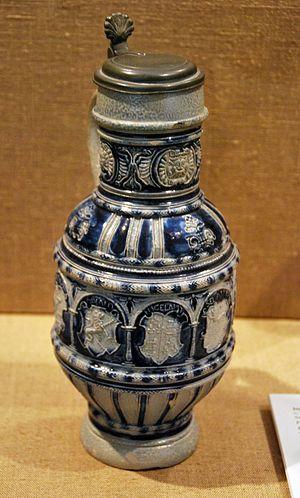
L’Entremetteuse est une huile sur toile de Johannes Vermeer. Signée en bas à droite du cadre et datée de 1656, elle mesure 143 cm de haut et 130 cm de large. Elle est conservée à la Gemäldegalerie Alte Meister de Dresde.